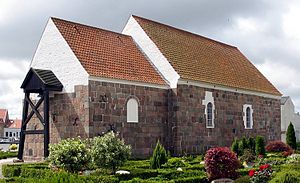
Sankt Olai Sogn (Hjørring)
Sankt Olai Kirke
Sankt Olai Sogn er et sogn i Hjørring Søndre Provsti. Sognet ligger i Hjørring Kommune; indtil Kommunalreformen i 1970 lå det i Vennebjerg Herred. I Sankt Olai Sogn ligger Sankt Olai Kirke.